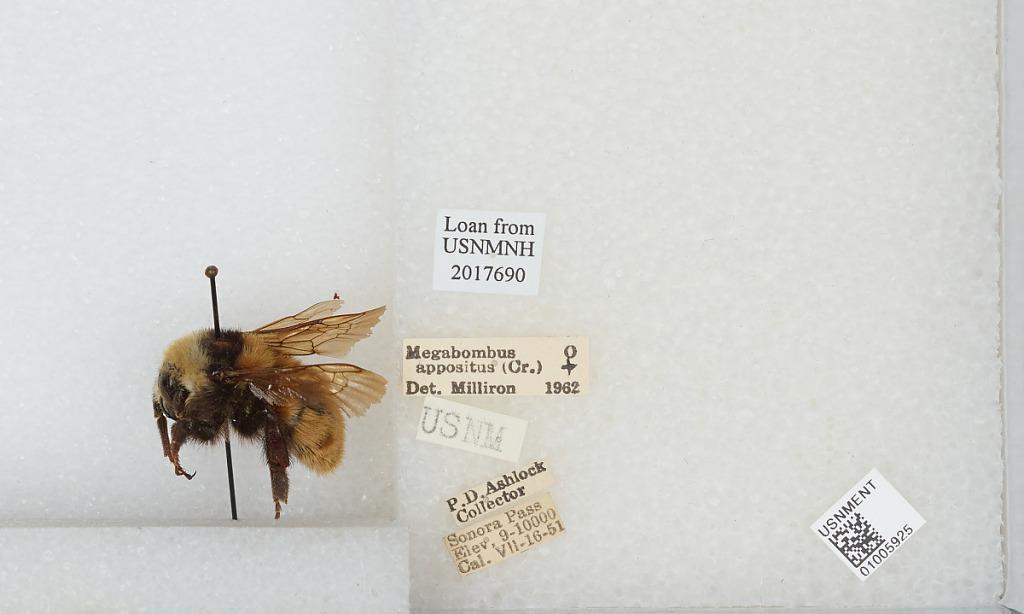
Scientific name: Bombus (Subterraneobombus) appositus Cresson
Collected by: P. Ashlock
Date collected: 1951-7-16
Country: United States
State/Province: California
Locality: Sonora Pass
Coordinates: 38.3278, -119.636